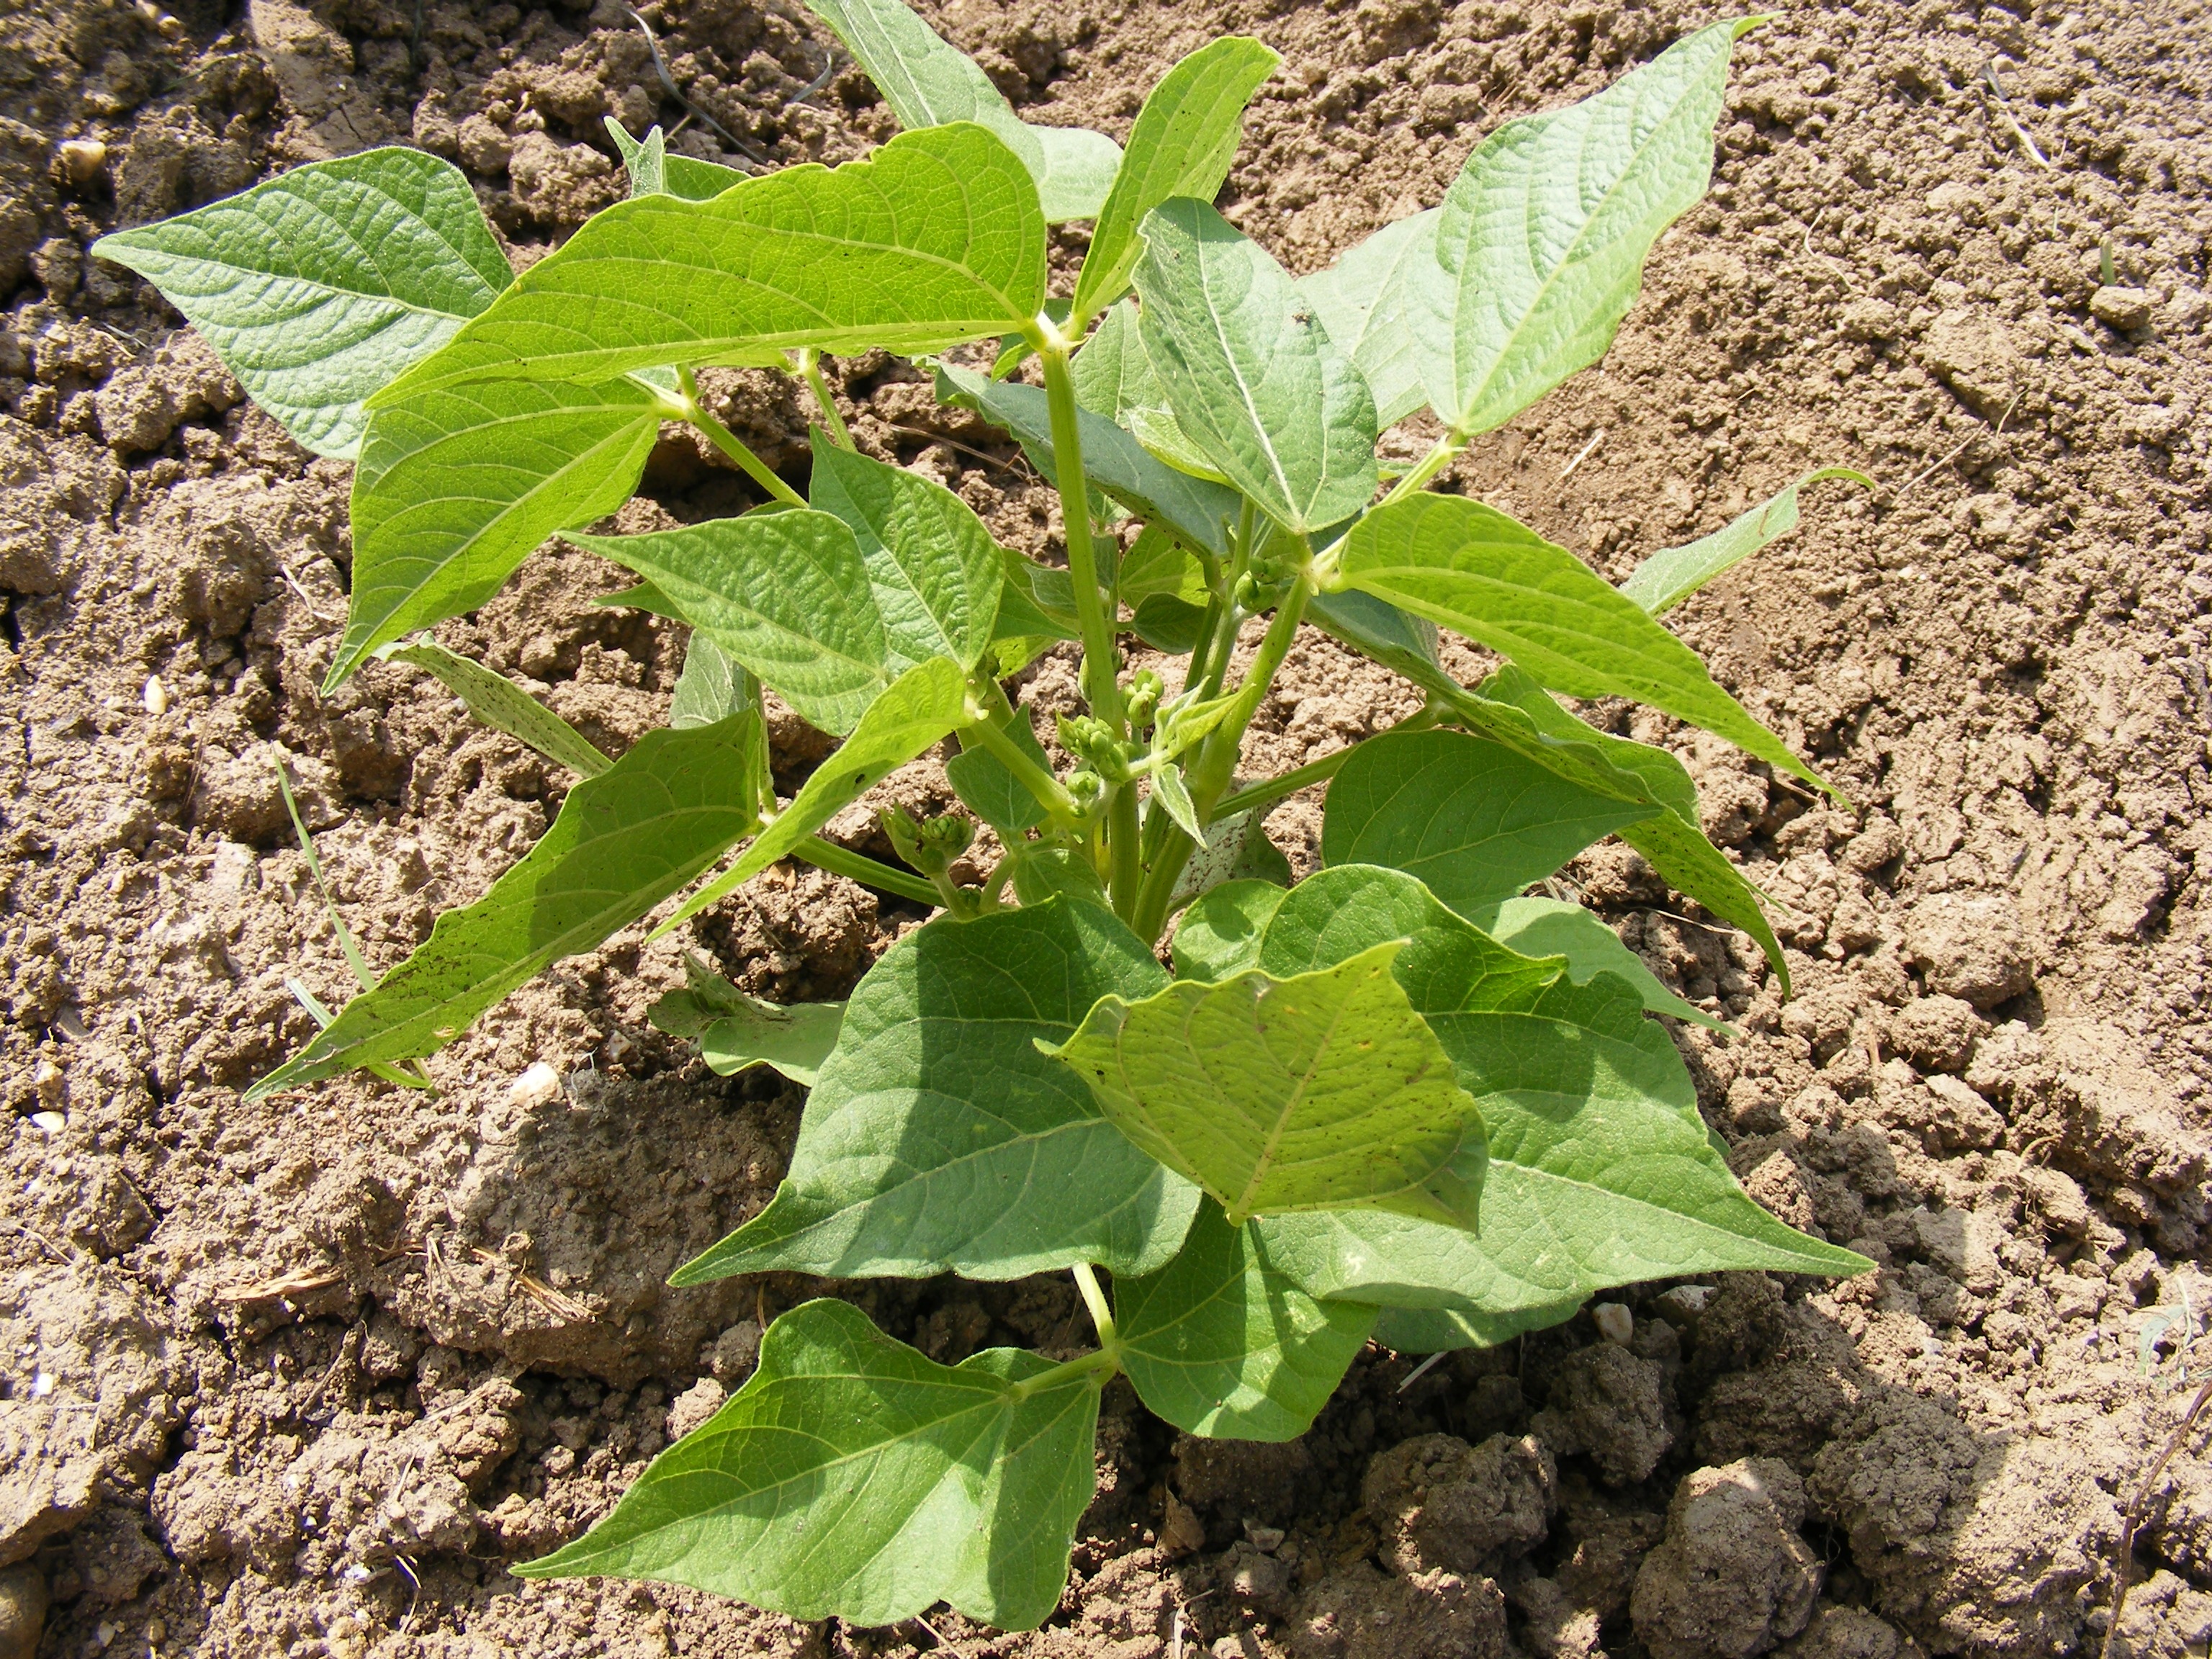
plant, leaf, flower, bean, bush, food, green, herb, produce, vegetable, crop, soil, agriculture, garden, plants, weed, leaves, vegetables, flowering plant, daisy family, fabaceae, leguminosae, annual plant, land plant